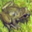
Label: frog